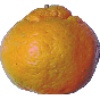
Label: Mandarine 1